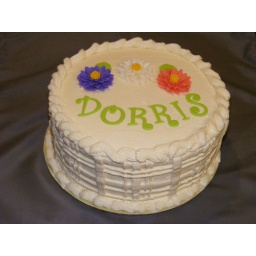
The colors are off in these pictures. The flowers are really dark purple, white and coral.